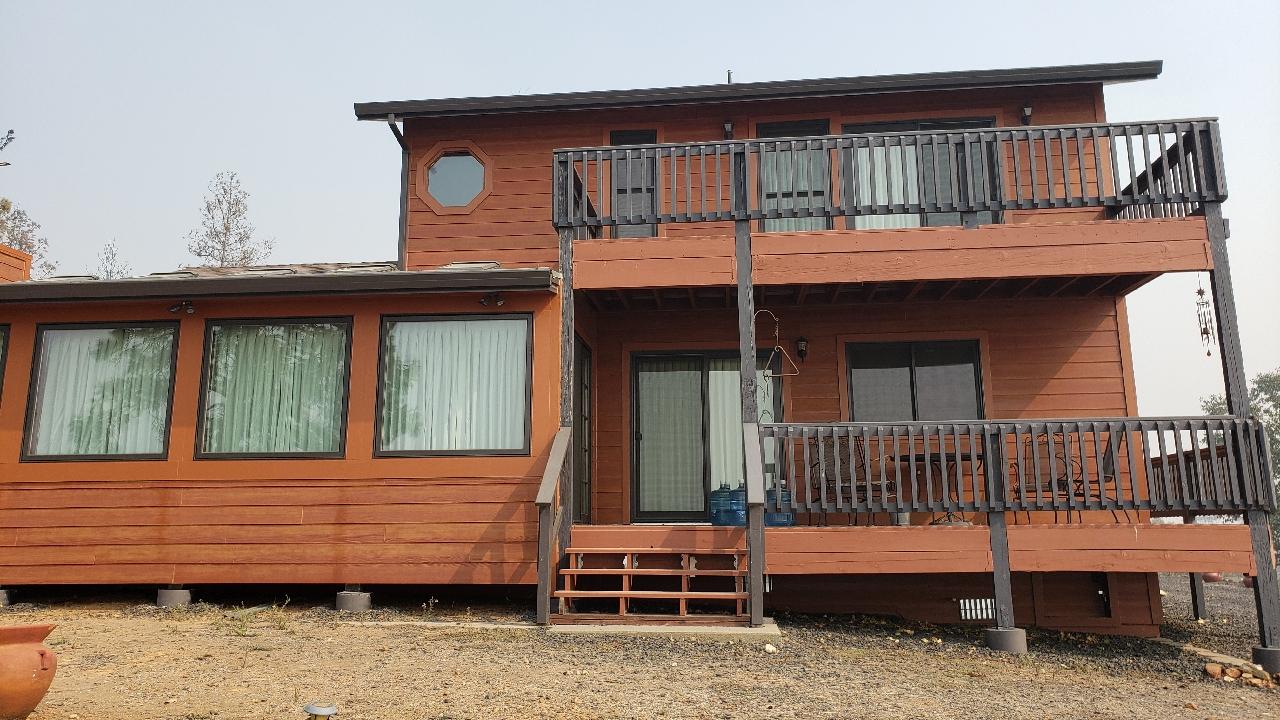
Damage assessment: no_damage